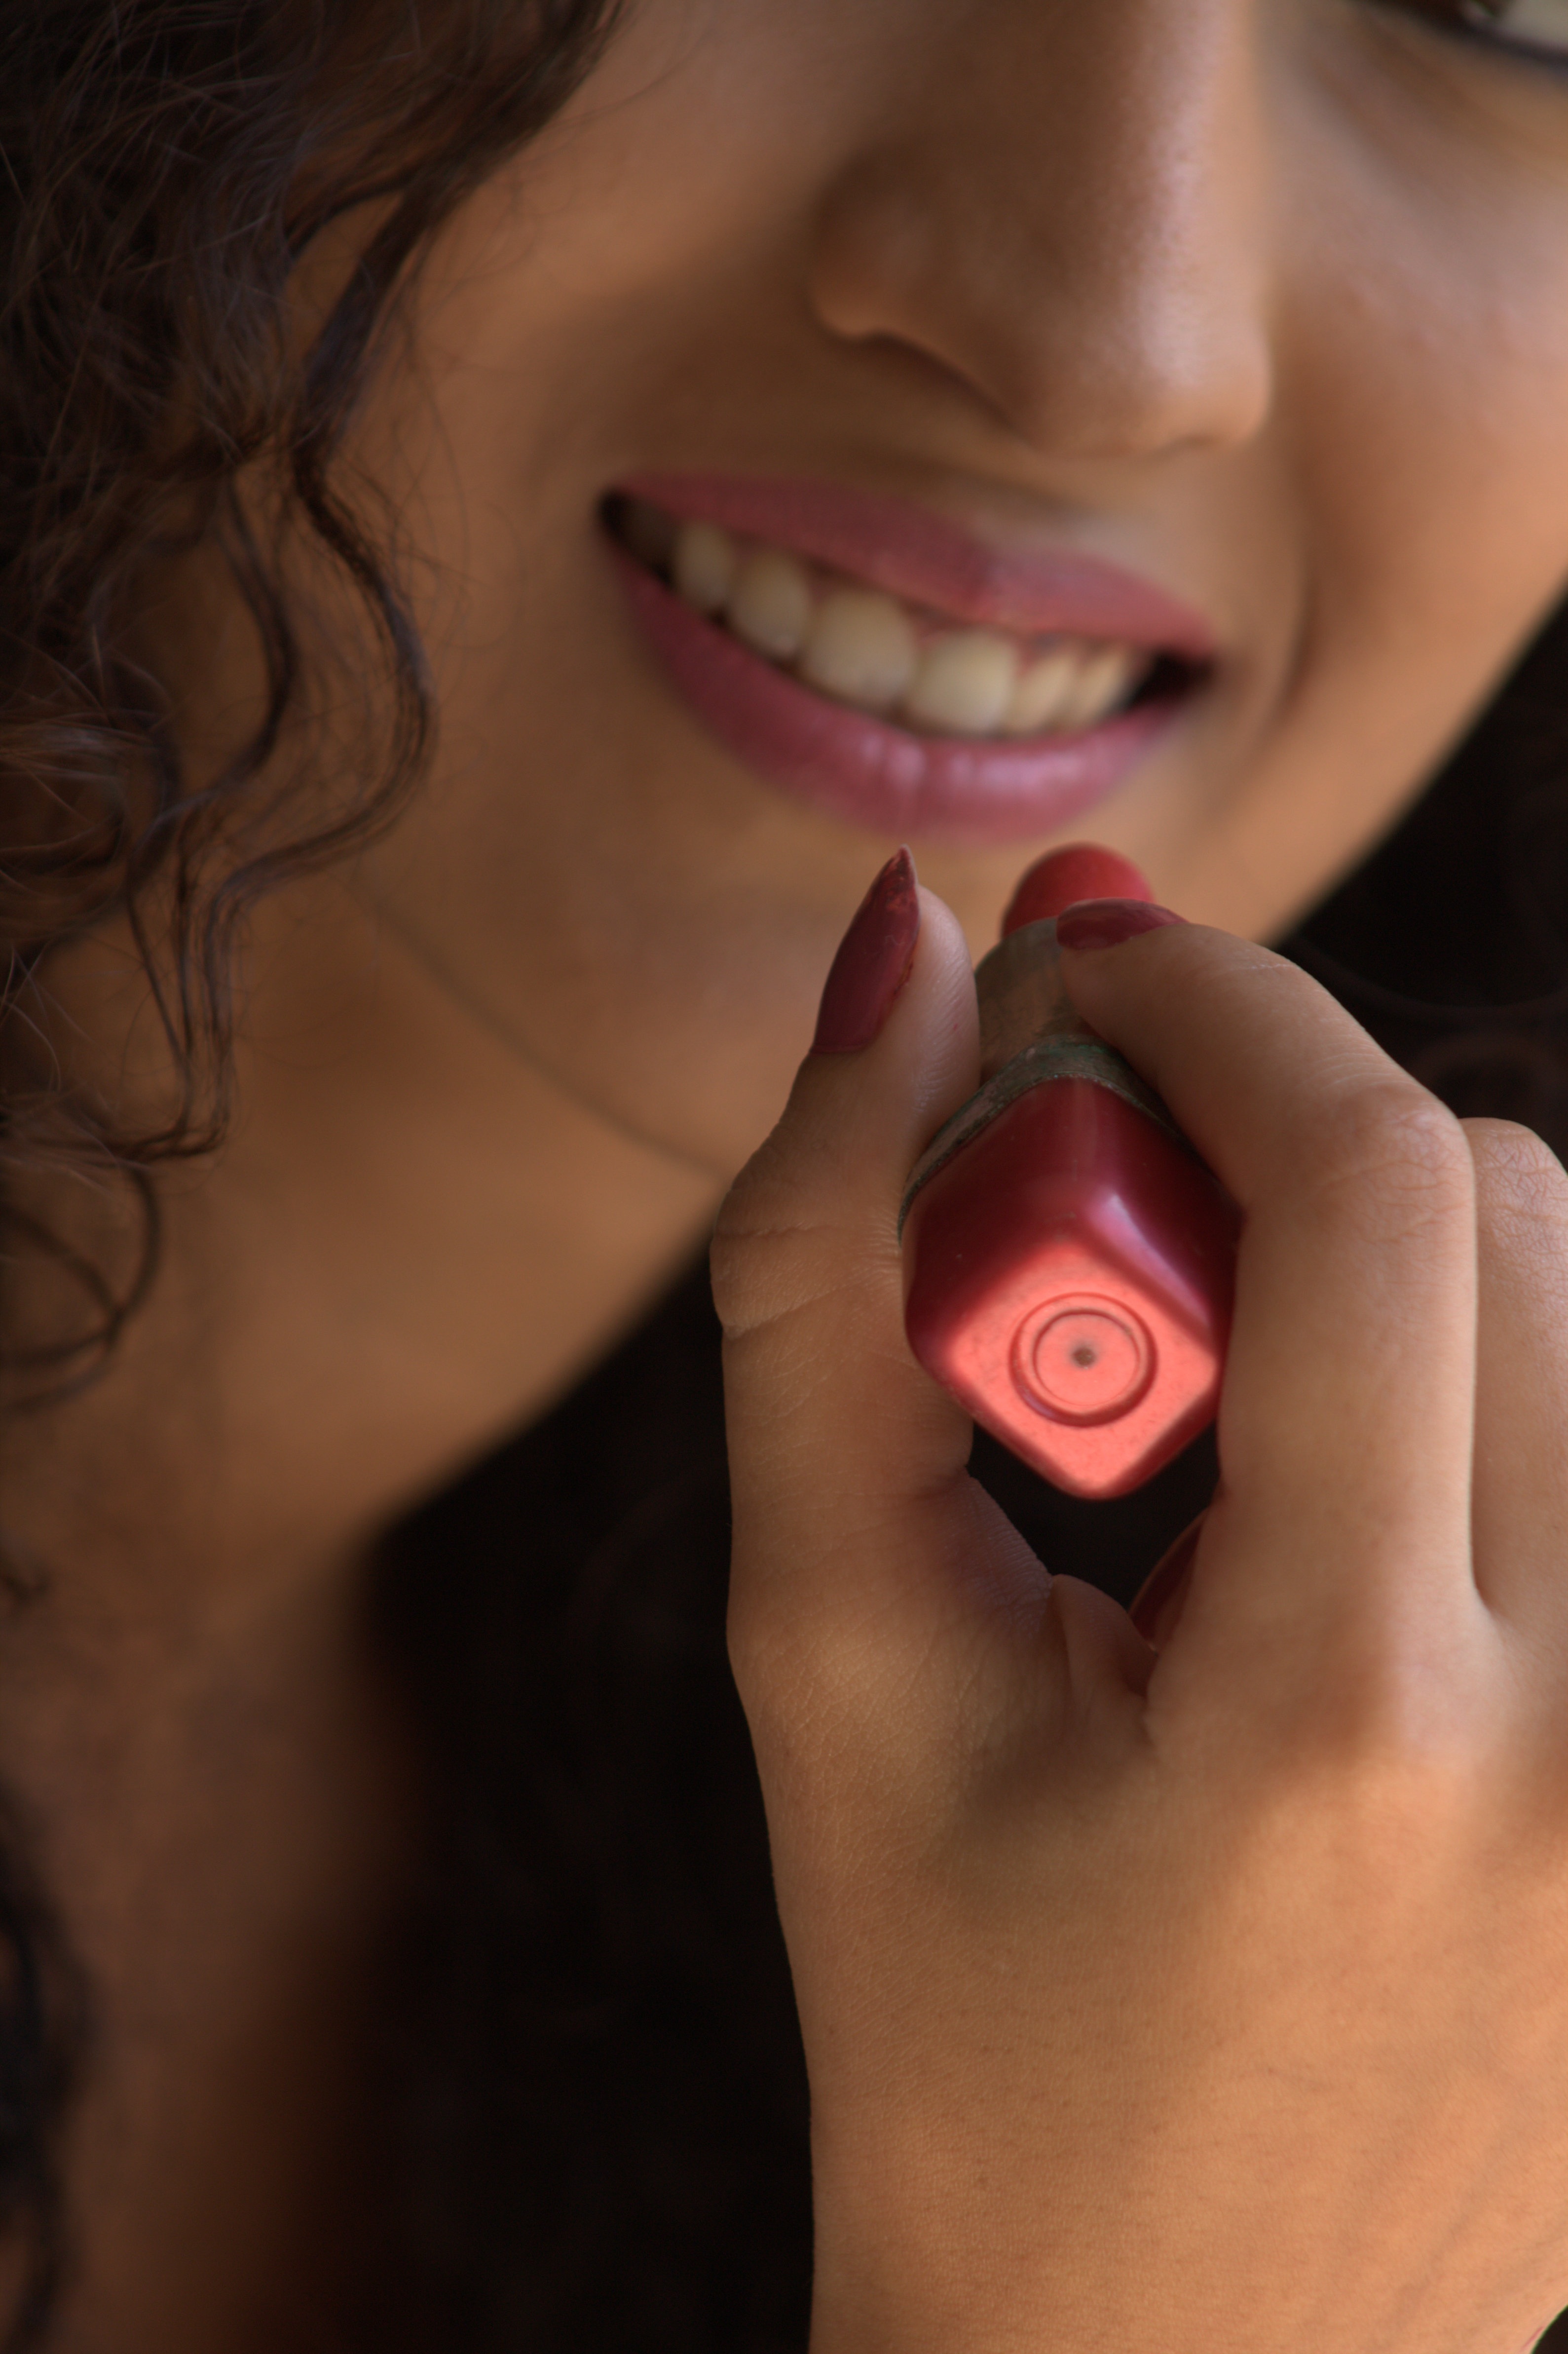
hand, girl, woman, flower, leg, portrait, model, finger, spring, red, fashion, lady, pink, facial expression, lip, smile, mouth, make up, close up, human body, colour, face, nose, eye, head, skin, lips, beauty, beautiful, style, organ, tooth, gloss, sweetness, emotion, lipstick, glamour, facial, vogue, sensual, macro photography, lipgloss, sense